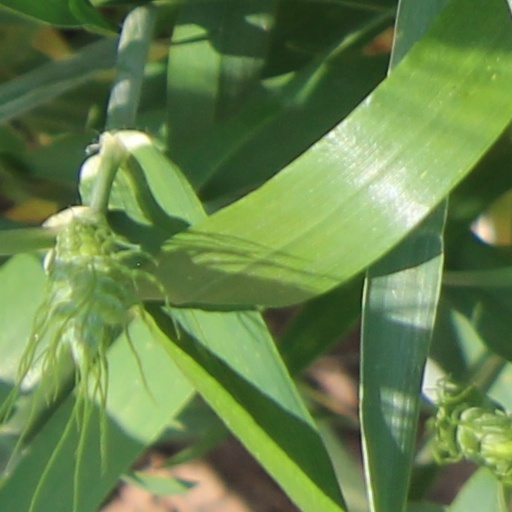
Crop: wheat